Wind (spacecraft)

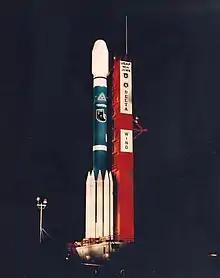
Wind spacecraft in fairing on Delta II launch vehicle waiting for launch.

A comprehensive review of the contributions made by "Wind" to science was published in "Reviews of Geophysics" by and highlighted by the journal in an Editors' Vox on the Eos (magazine) website.